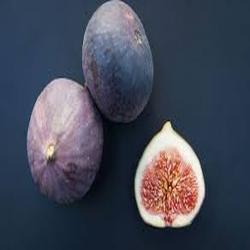
Label: Fig